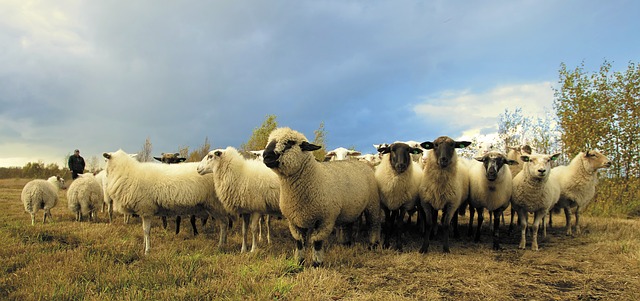
Label: sheep